Exeter

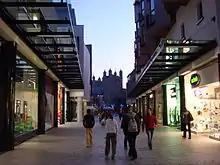
Princesshay Shopping Centre with Exeter Cathedral in the background

Exeter was bombed by the German Luftwaffe during the Second World War when a total of 18 raids between 1940 and 1942 flattened much of the city centre. Between April 1941 and April 1943, Exeter was defended from enemy bombers by the No. 307 Polish Night Fighter Squadron, nicknamed the 'Lwów Eagle Owls', who were based at Exeter Airport. The city of Lwów shared the same motto as the city of Exeter – 'Semper Fidelis' (Always faithful).